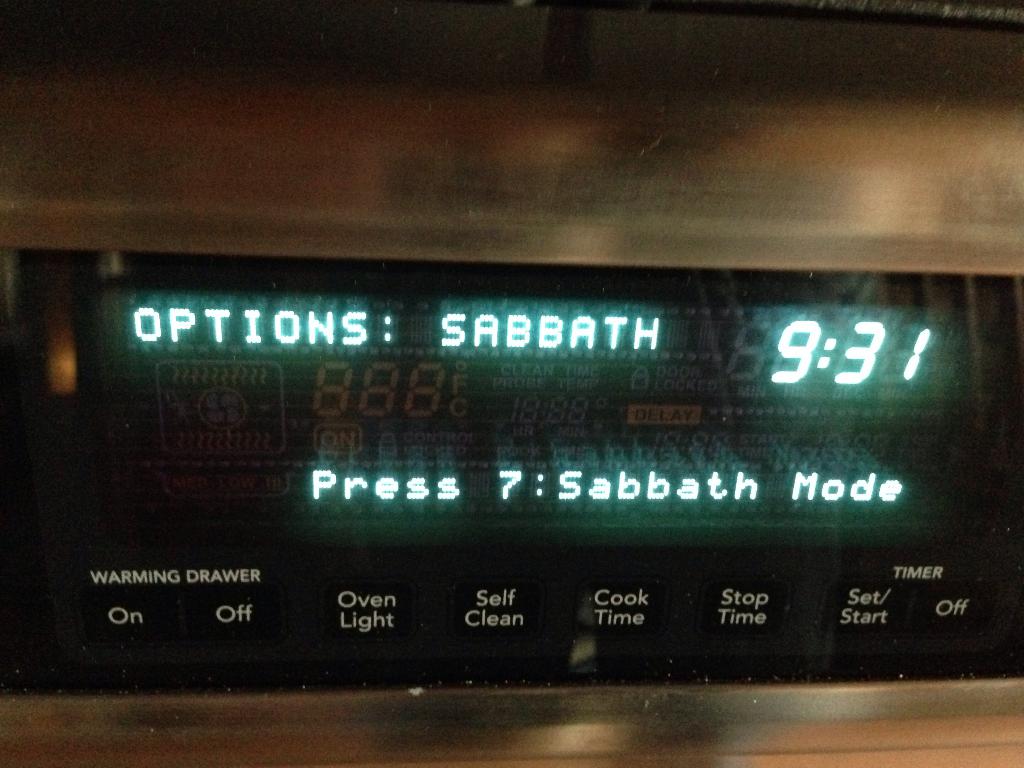
Label: others